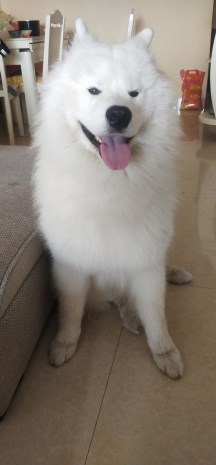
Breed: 2192-n000088-Samoyed